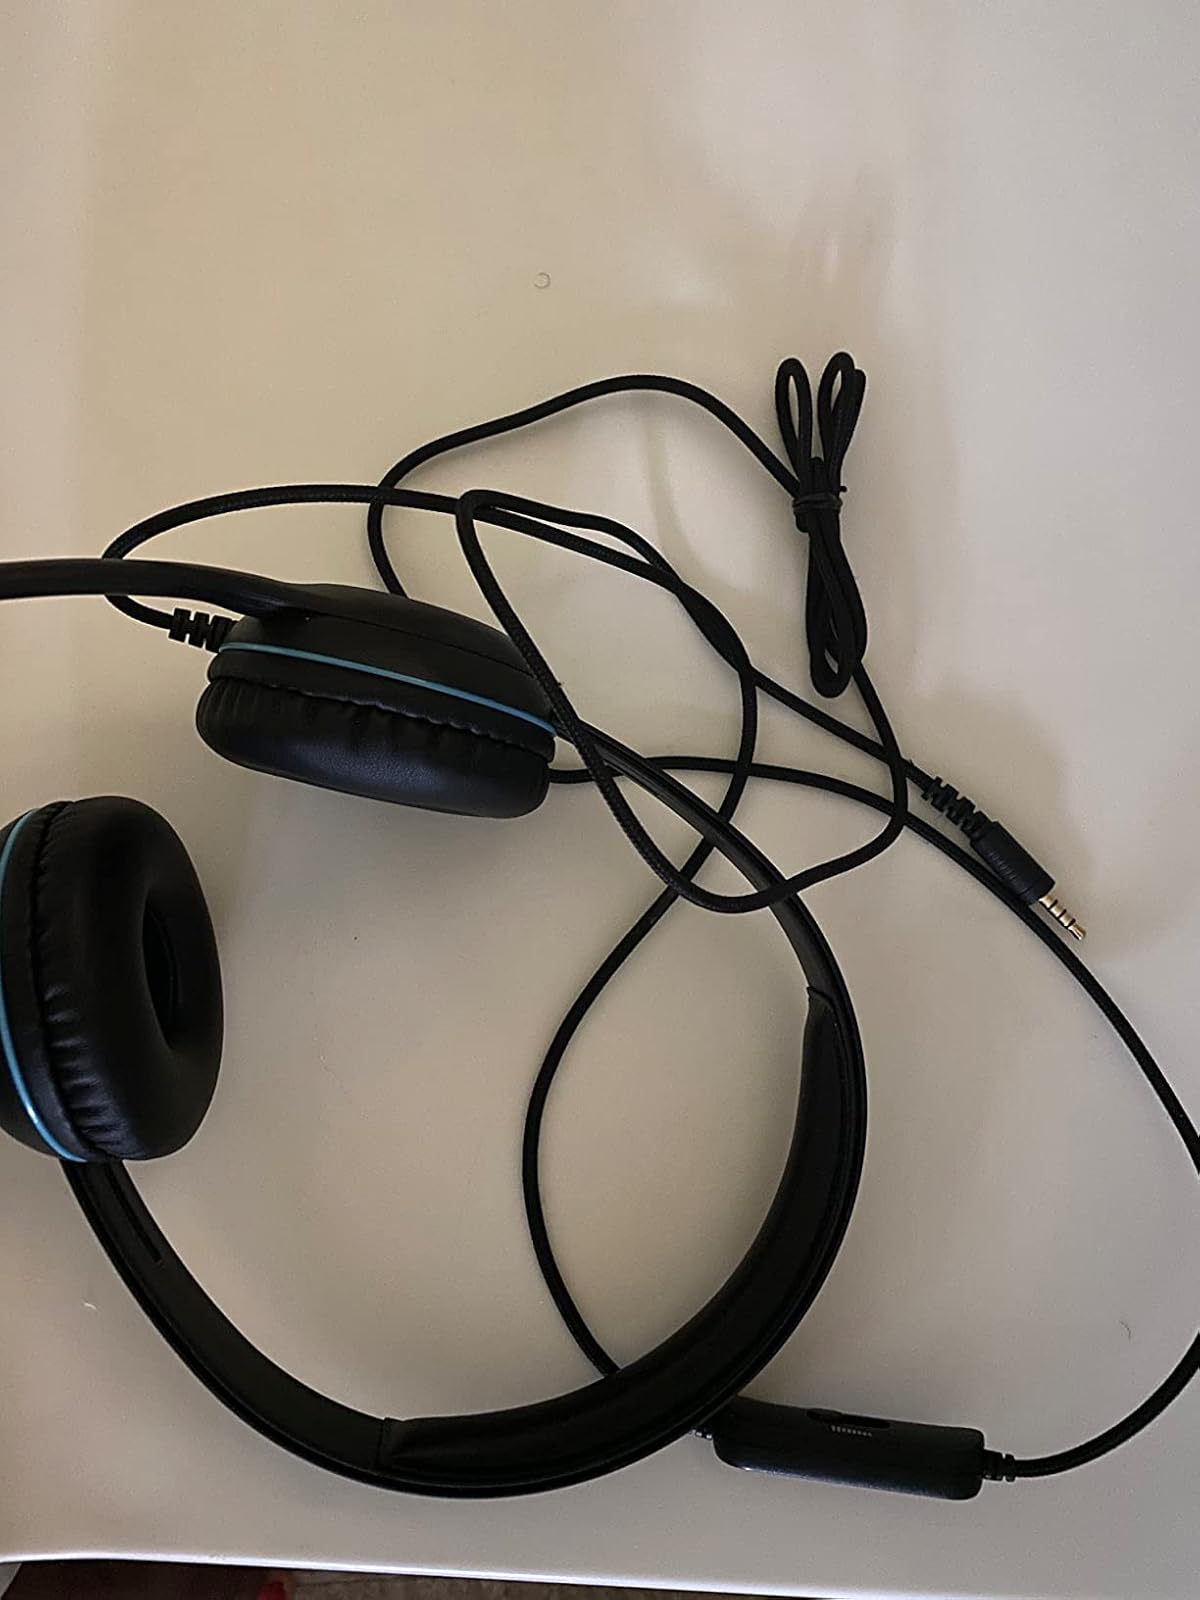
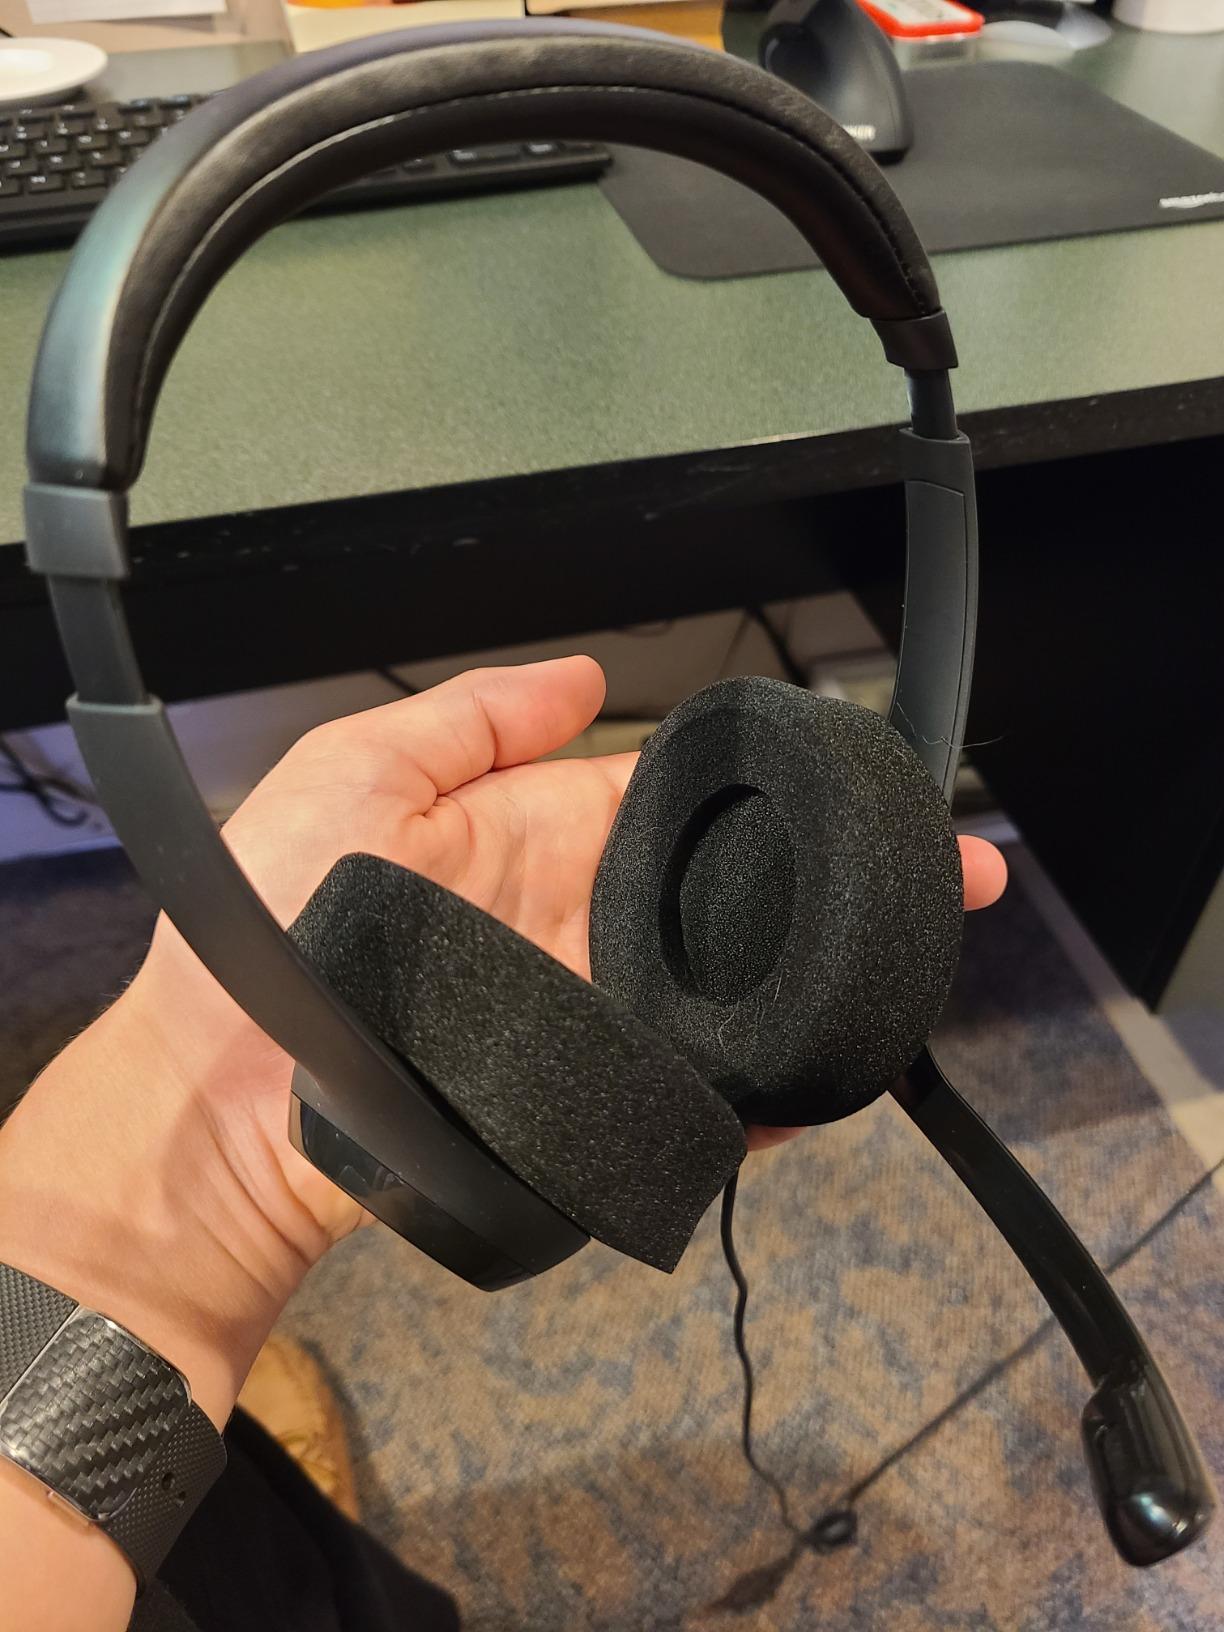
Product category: headphones
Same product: no